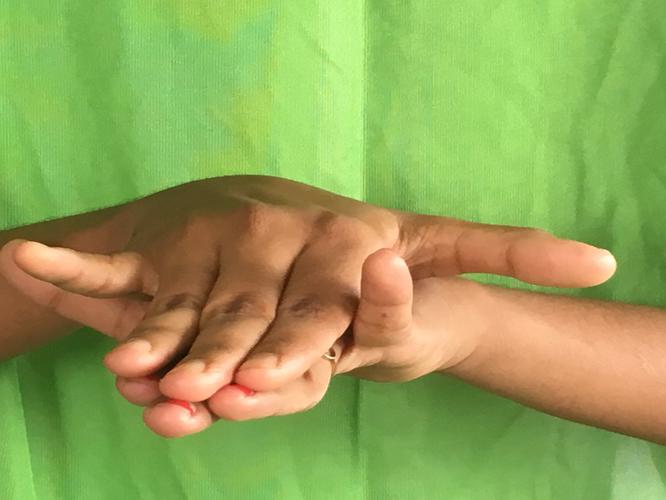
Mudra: Varaha
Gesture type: double_hand